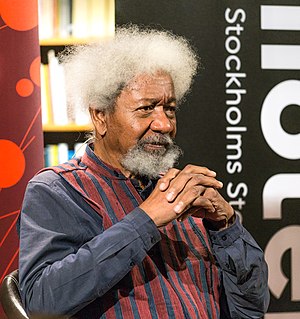
Wole Soyinka
Wole Soyinka 2018.
Wole Soyinka er en digter og forfatter fra Nigeria som modtog Nobelprisen i litteratur i 1986